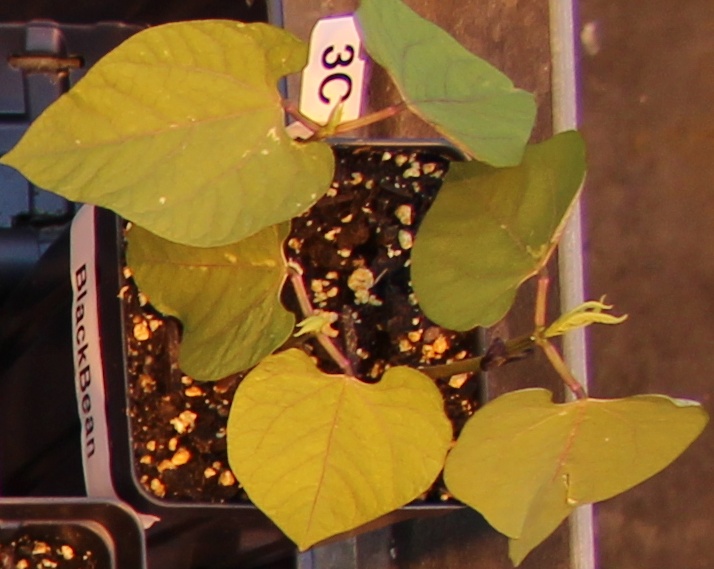
Label: Blackbean